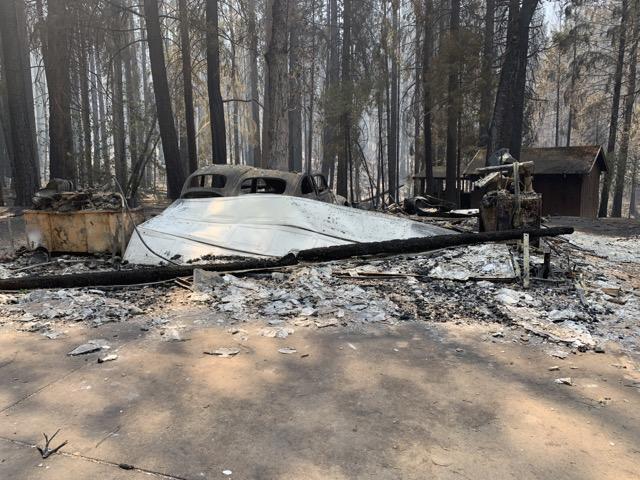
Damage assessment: destroyed